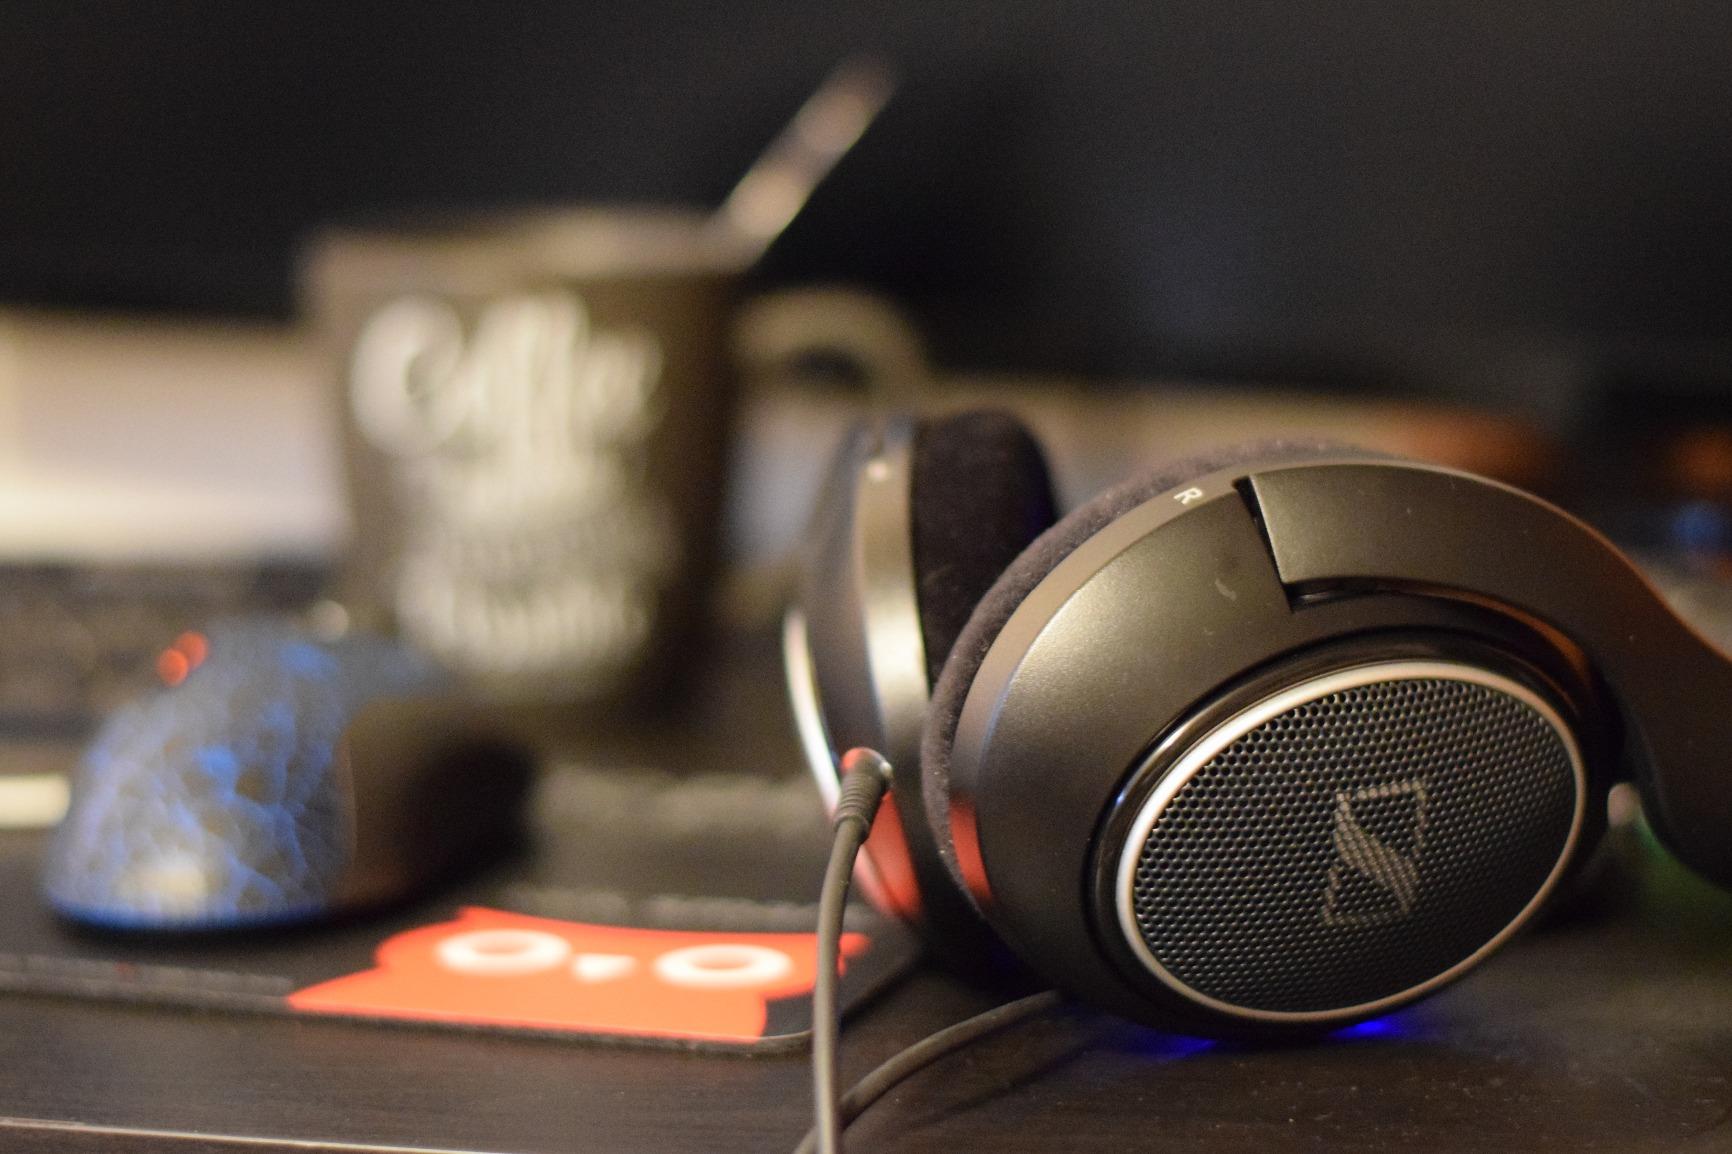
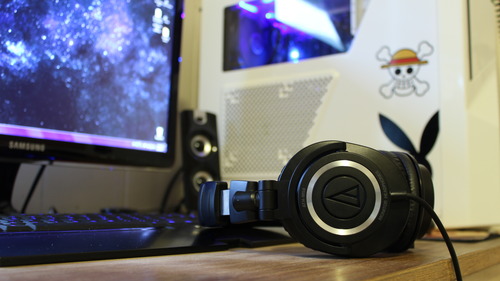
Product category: headphones
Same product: no